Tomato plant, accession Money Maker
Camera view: bottom (45 deg); turntable rotation: 330 degrees
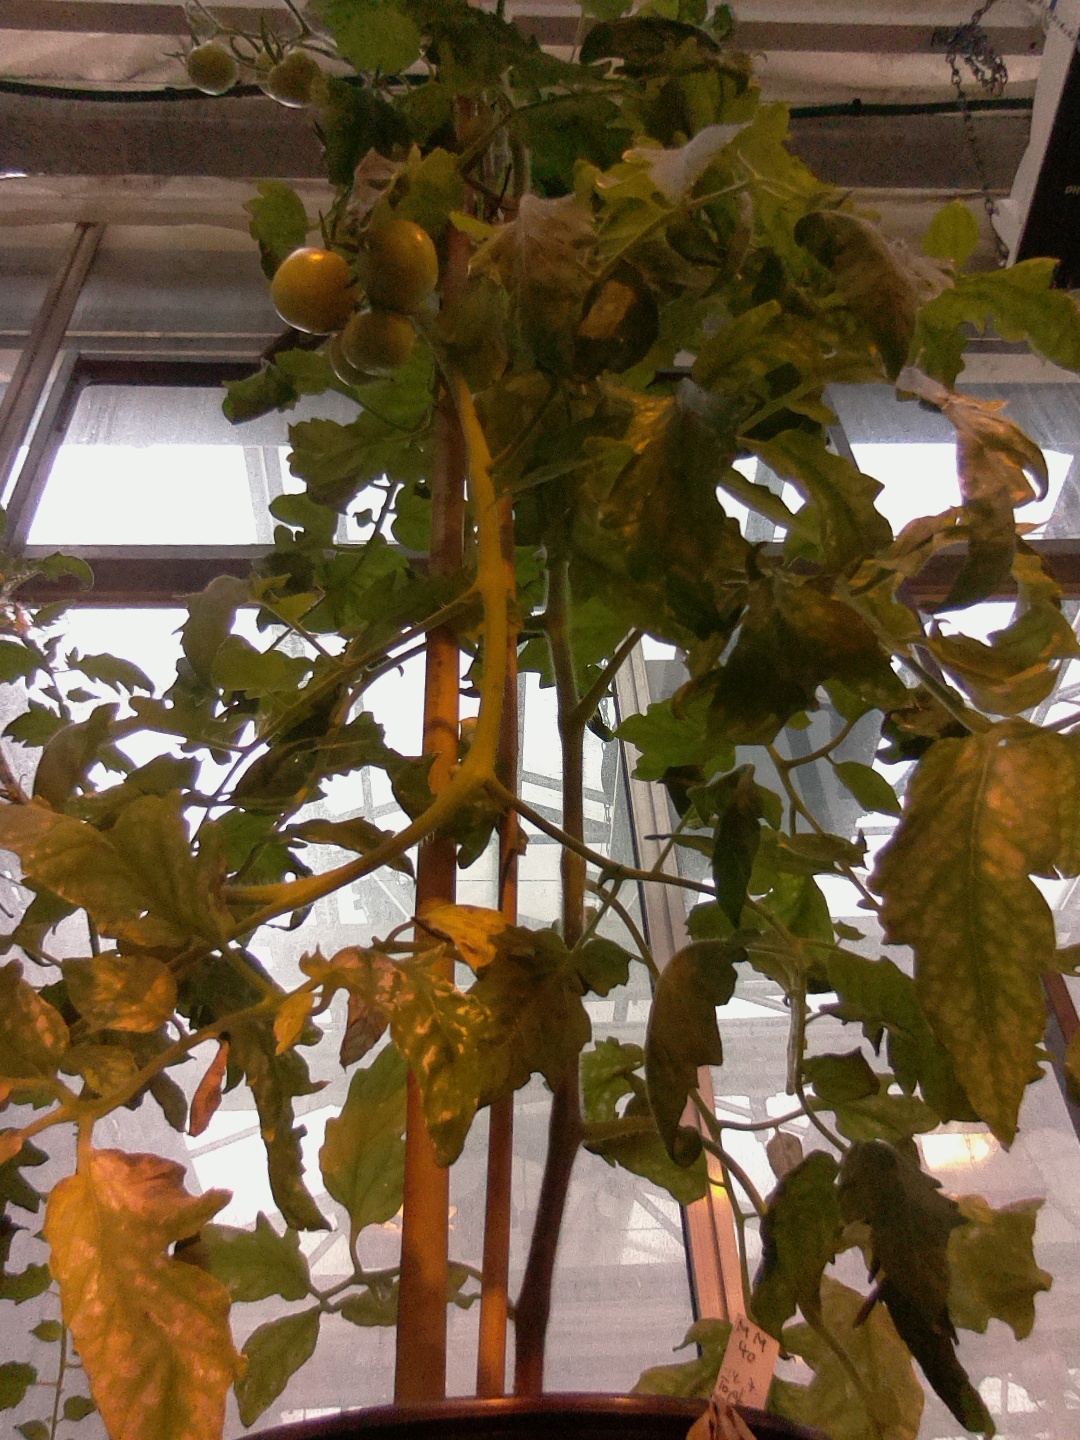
BBCH growth stage 73: 30%-40% of final fruit size